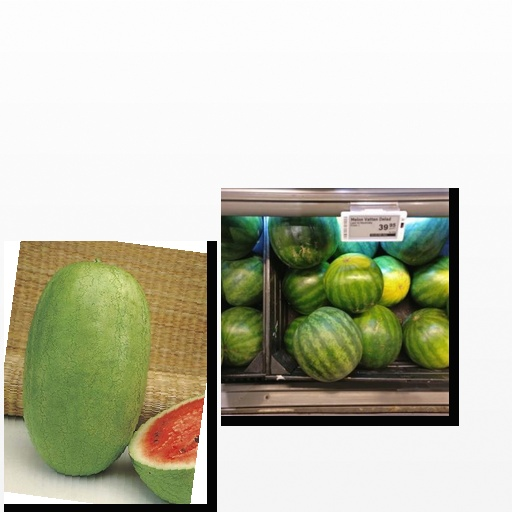
Food items: watermelon, melon